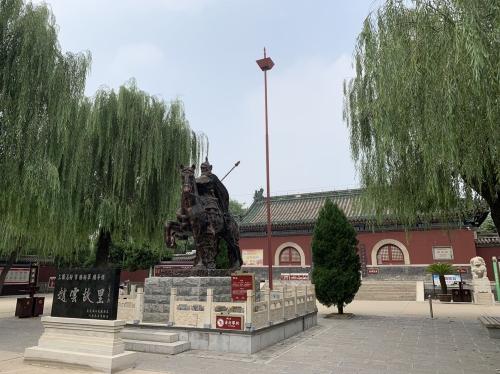
地标名称：赵云庙
所在城市：石家庄市·正定县